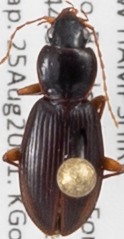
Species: Synuchus impunctatus
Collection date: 2021-08-25
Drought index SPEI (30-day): -0.386
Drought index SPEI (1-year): -0.944
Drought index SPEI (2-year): -0.54